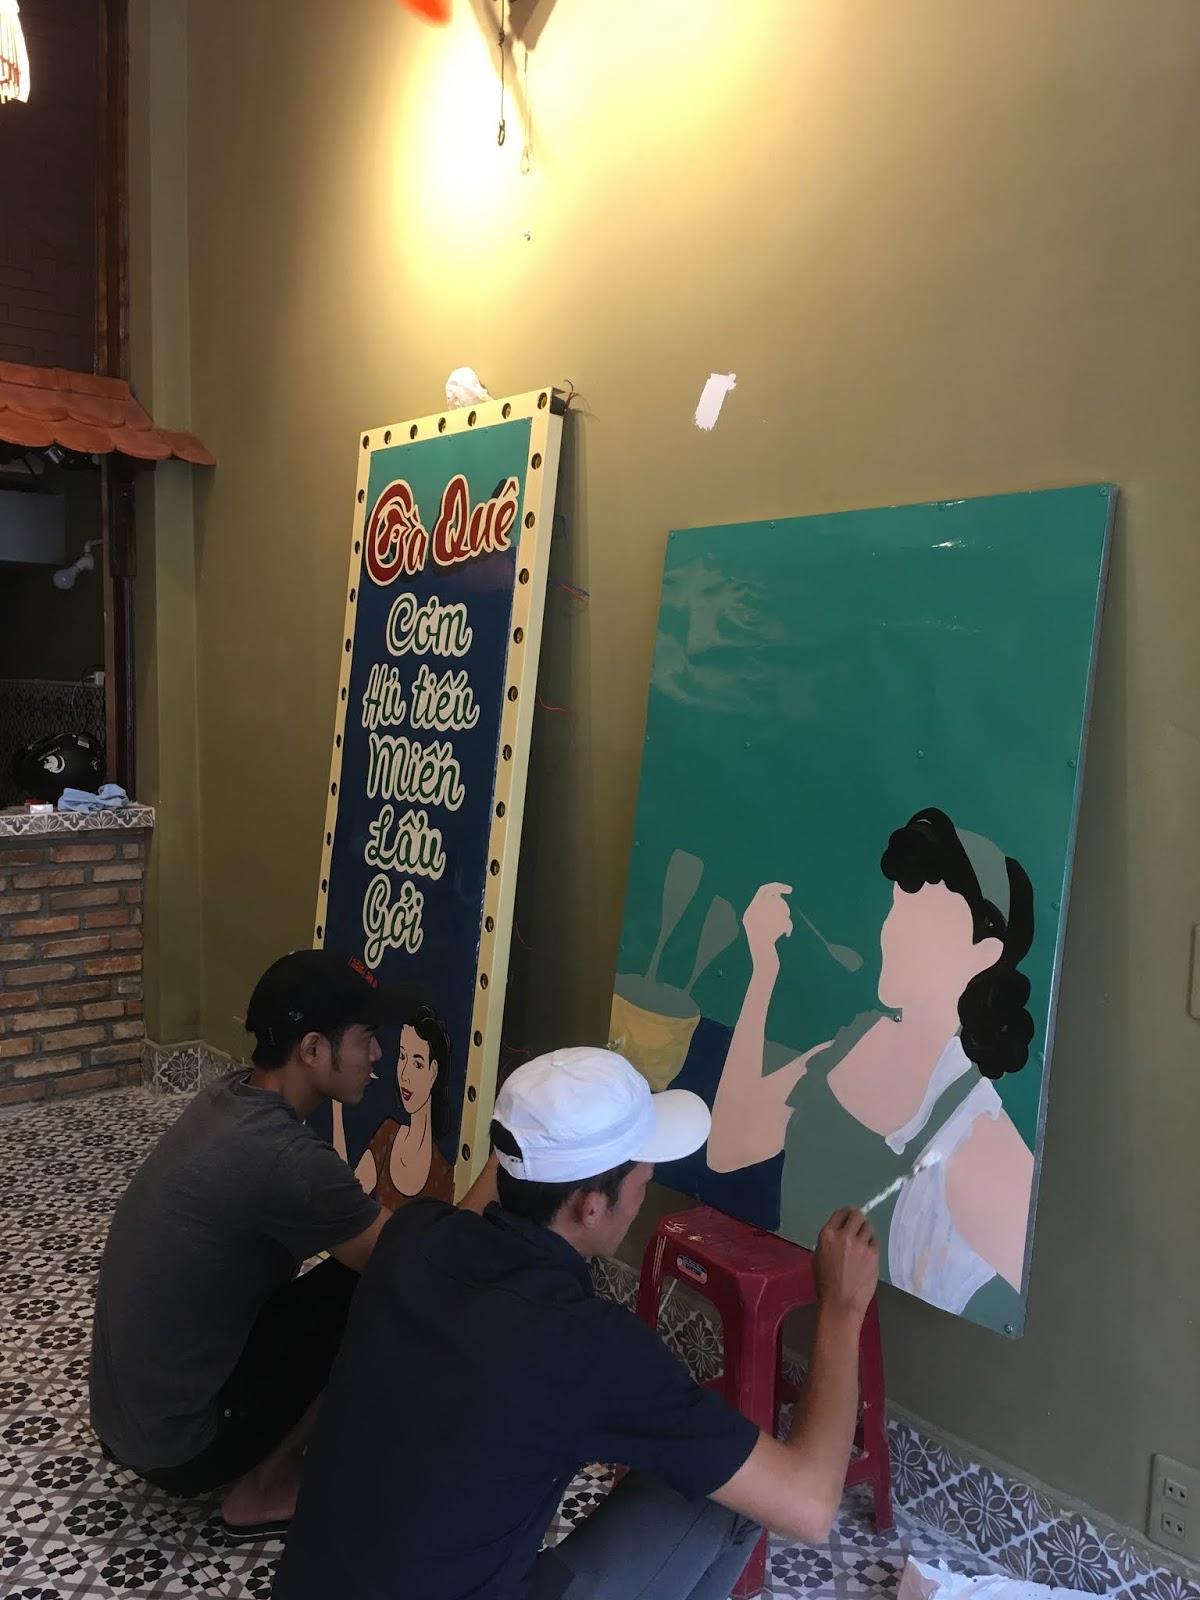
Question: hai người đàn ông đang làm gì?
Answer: vẽ tranh